Tsukuba-class cruiser

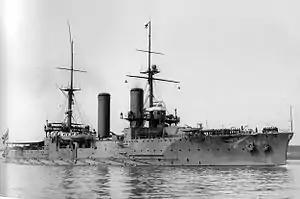
"Tsukuba" moving at slow speed, before 1913

Possibly due to the speed at which she was constructed, "Tsukuba" reportedly suffered from numerous defects. Shortly after she was completed, the ship sailed for America where she participated in the Jamestown Exposition Naval Review in May–June 1907. The ship then sailed to Europe where she made numerous port visits over the next several months. While in Britain, "Tsukuba" was fitted with a Vickers fire-control system that calculated the firing data for each gun and with which the gunnery officer fired the guns in unison. "Ikoma" visited England in July 1910 as part of the Japan–British Exhibition.